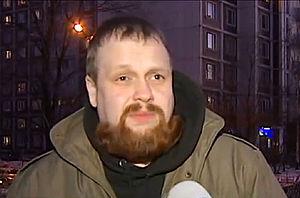
Dimitri Nikolaïevitch Demouchkine est un homme politique russe nationaliste, connu pour son opposition au gouvernement de Vladimir Poutine. Il est l’un des organisateurs des marches russes, qui se tiennent annuellement 4 novembre.